Middlesbrough

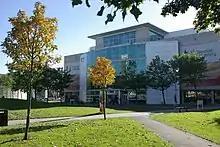
Teesside University Library

Cleveland Police serve Middlesbrough and the surrounding area from their Middlesbrough headquarters on Bridge Street West, Coulby Newham police station and a number of community safety hubs.